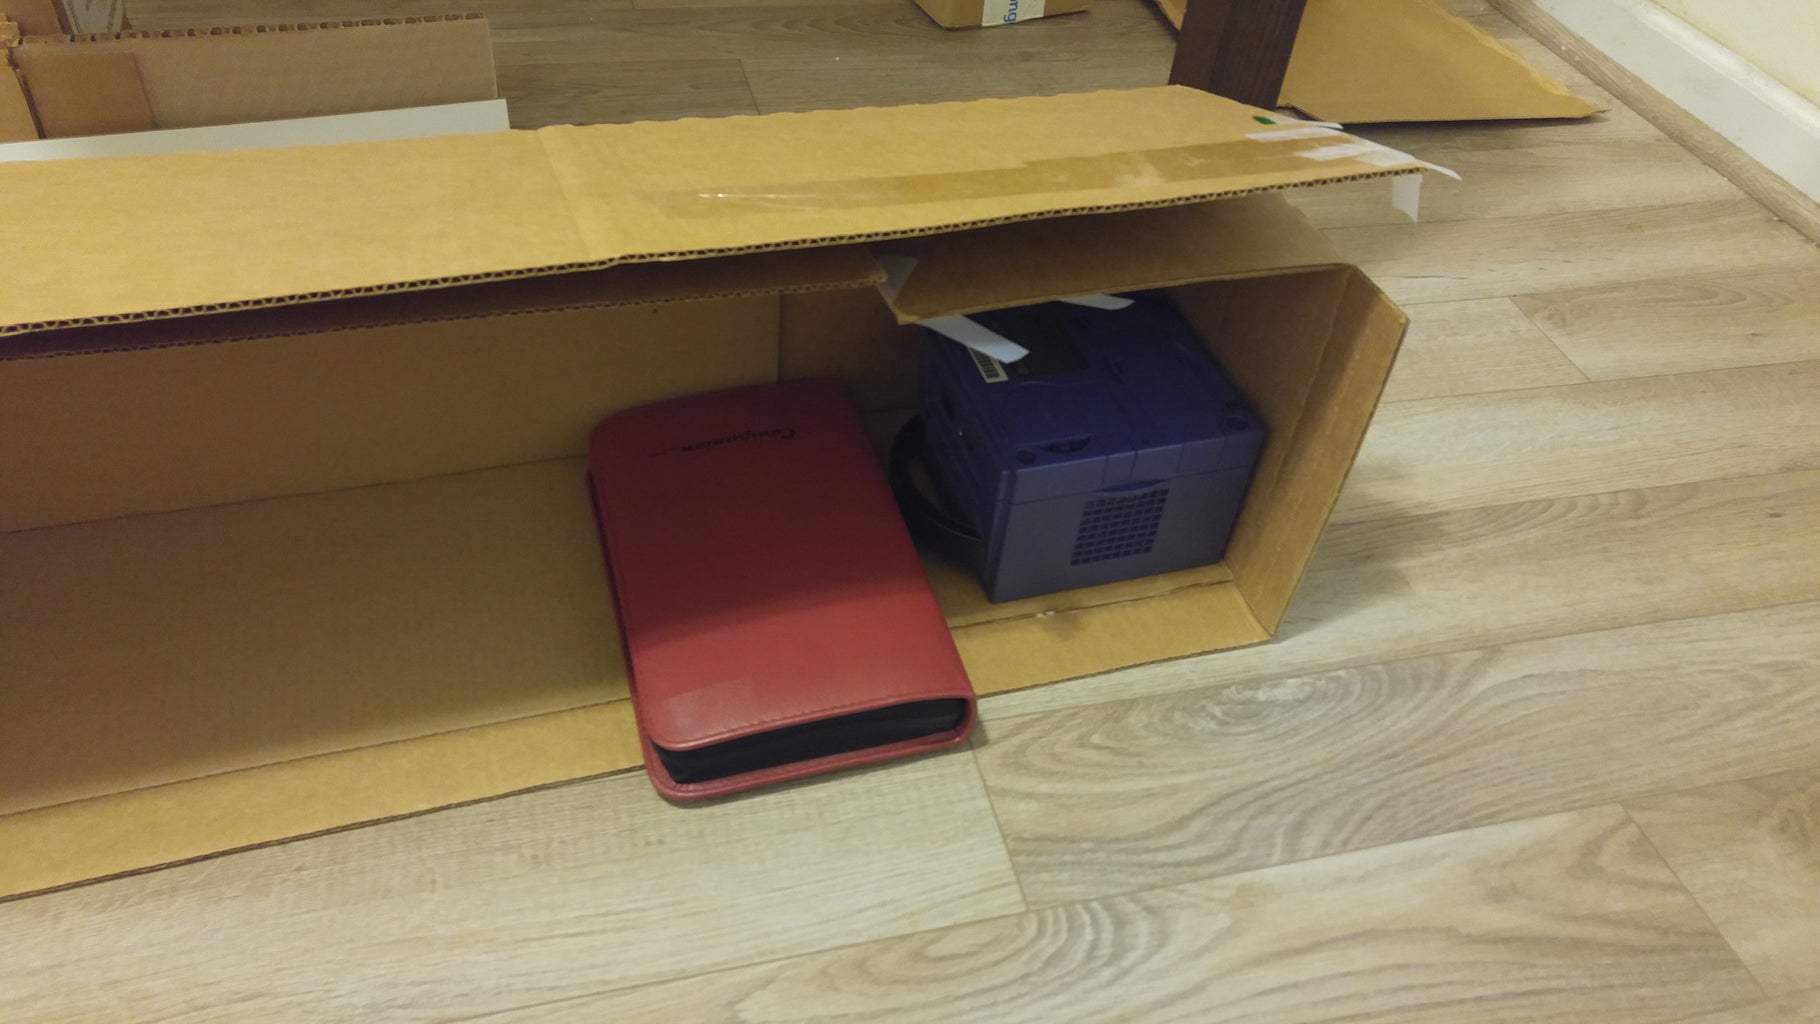
Label: cardboard